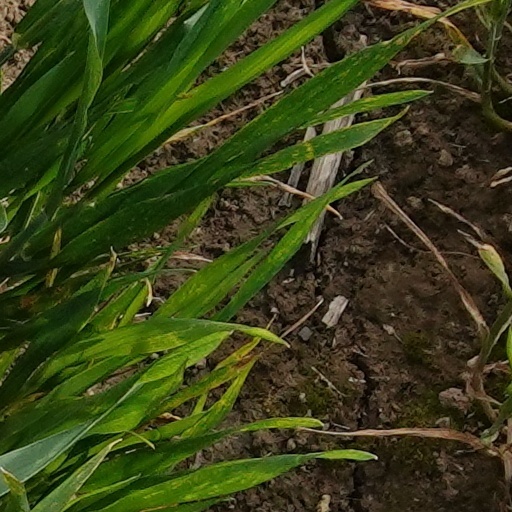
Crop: wheat